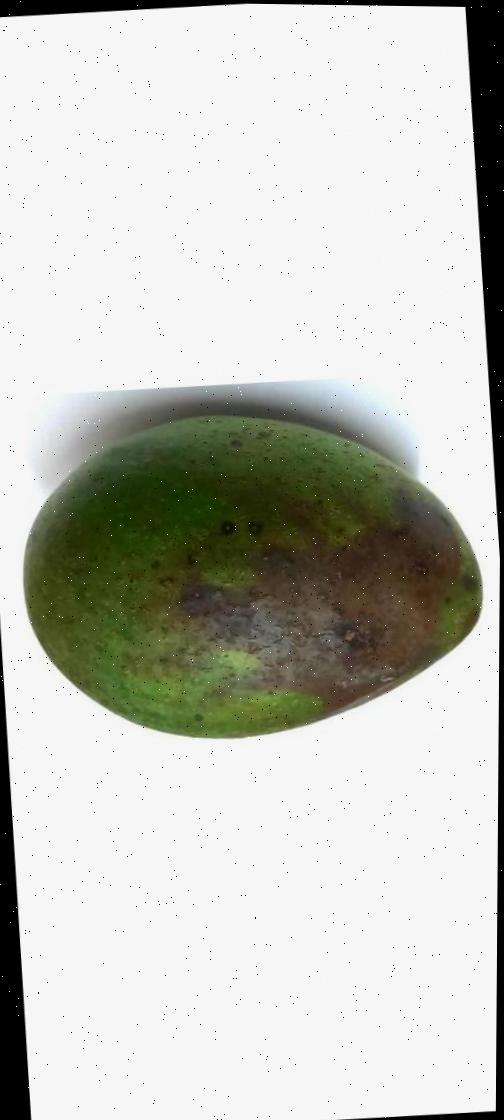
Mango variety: Ashshina Zhinuk